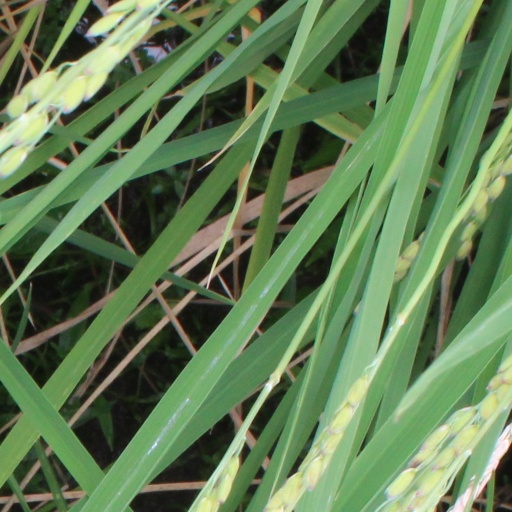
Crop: rice